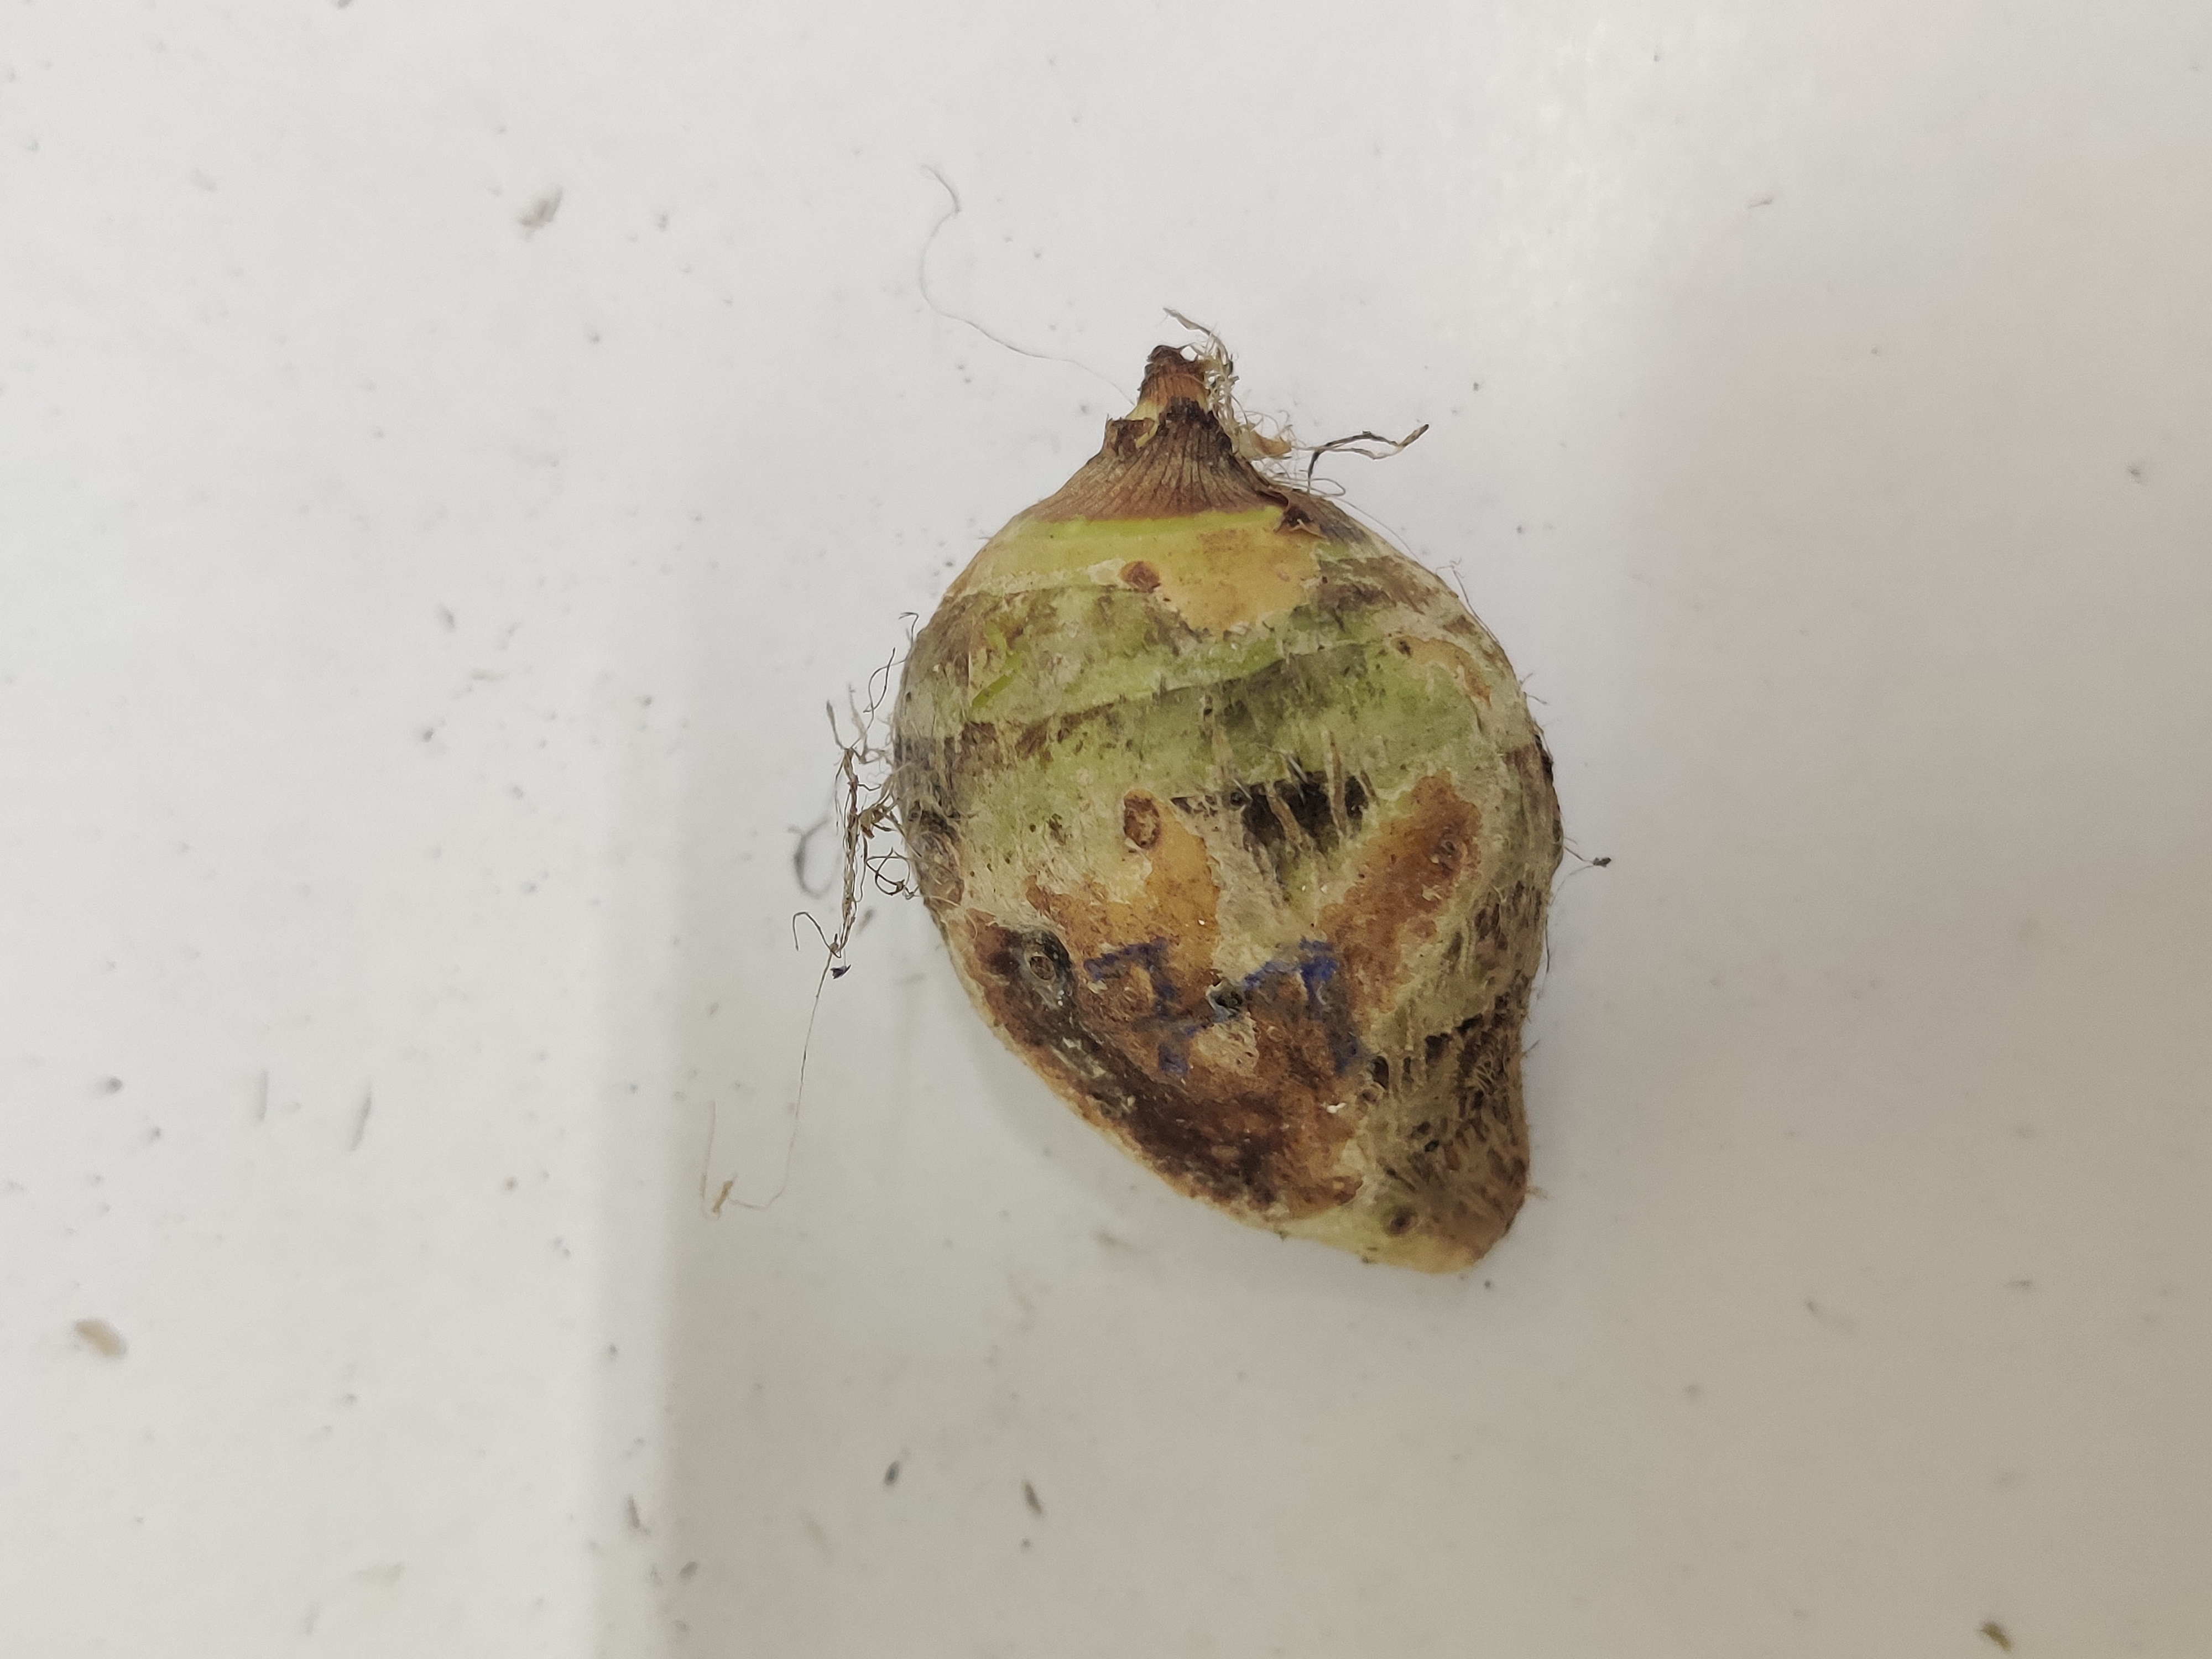
Crop: Taro root
Condition: Severely Damaged